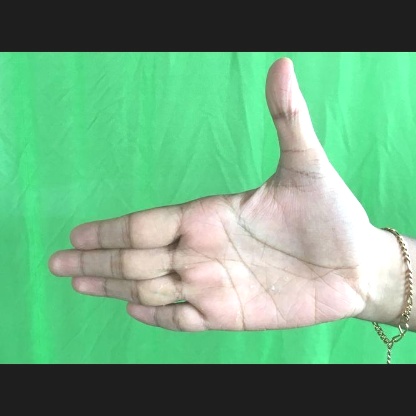
Mudra: Ardhachandran